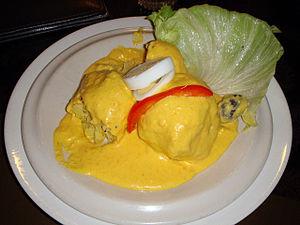
Le secteur de la pomme de terre au Pérou se caractérise par son importance, la pomme de terre y est un aliment de base, surtout dans les régions rurales, qui imprègne sa culture gastronomique, par son ancienneté, le Pérou est en effet considéré comme le berceau de la pomme de terre, par la diversité des modes de culture avec la coexistence de petits paysans pratiquant une culture de subsistance dans les régions andines d'altitude et de grande exploitations pratiquant dans les régions côtières une culture commerciale destinée aux marchés urbains. Avec 12,4 millions de tonnes, le Pérou est le 18ᵉ producteur mondial, le premier en Amérique du Sud, mais le rendement moyen, 12,6 tonnes par hectare, est inférieur à la moyenne mondiale.